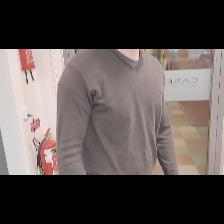
Label: Human